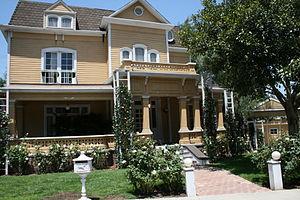
Wisteria Lane est le nom d'une rue fictive de la ville fictive de Fairview, dans l'État fictif d'Eagle State, où se déroulait le tournage de la série Desperate Housewives qui caricature les stéréotypes d'une banlieue chic américaine avec ses pelouses parfaites, de grandes maisons confortables, souvent entourées par une barrière aux piquets blancs. Traduit, Wisteria Lane signifie « Allée des glycines », on peut d'ailleurs en voir dans le jardin de Mary Alice.
Colonial Street est une rue située dans le backlot des Universal Studios d'Universal City en Californie. Elle est constituée de décors permanents pour des scènes tournées à l'extérieur dans des productions cinématographiques ou télévisuelles. L'ensemble de la rue a une longue histoire, couvrant plus de 60 ans de films et de séries télévisées. Elle a été utilisée dans le cadre du tournage de la série télévisée Desperate Housewives, dans laquelle elle porte le nom de Wisteria Lane.